History of the Catholic Church in Belize

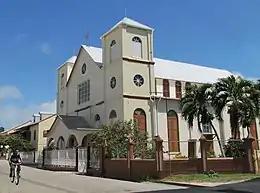
Holy Redeemer Cathedral Belize City, built 1858

This history of the Catholic church in Belize has three parts: the historical periods of the Catholic presence in Belize, religious congregations laboring in Belize, and apostolic works undertaken.